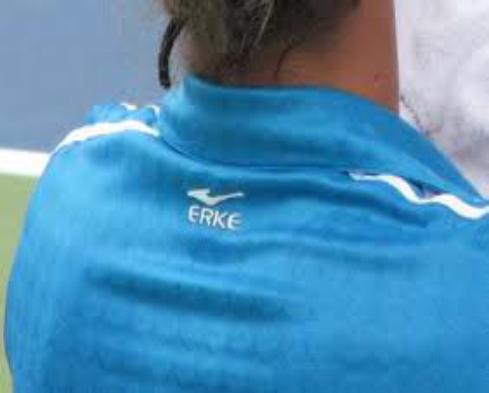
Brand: ERKE-2
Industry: Clothes